Hikosuke Fukuda

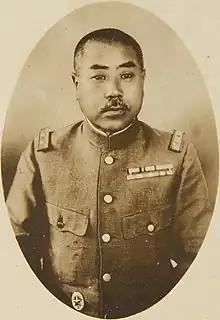

was a lieutenant-general in the Imperial Japanese Army. He is best known for his involvement in the Jinan Incident.